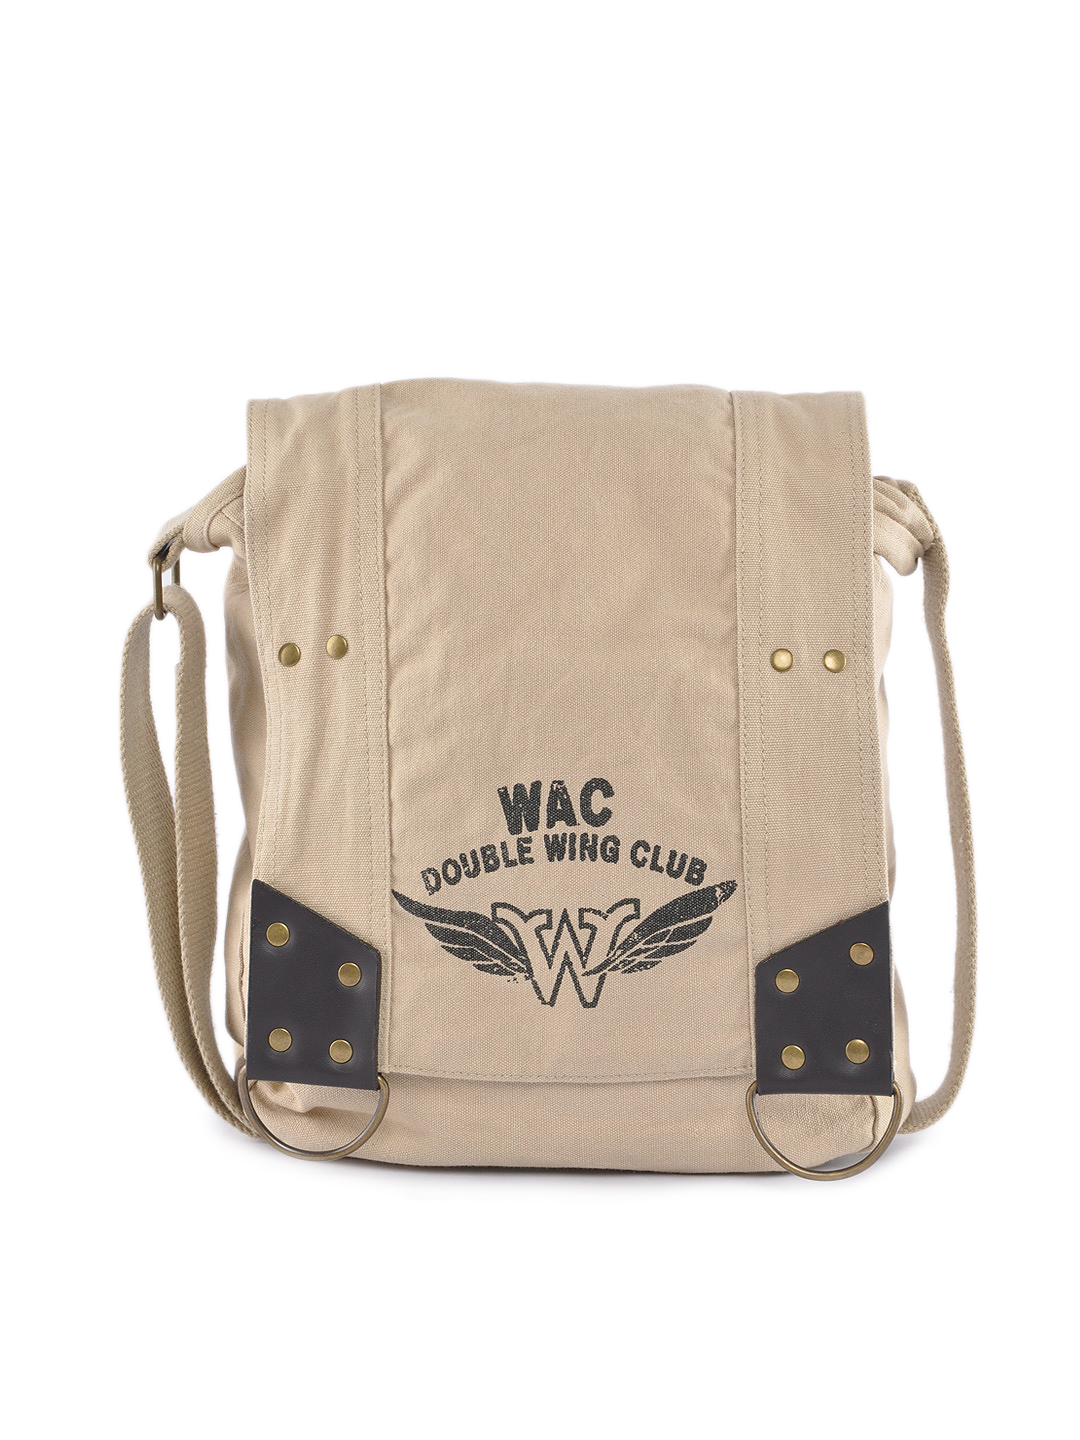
Wrangler Unisex Canvas Khaki Sling Bag
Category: Accessories / Bags / Handbags
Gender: Unisex
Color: Khaki
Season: Summer 2012
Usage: Casual